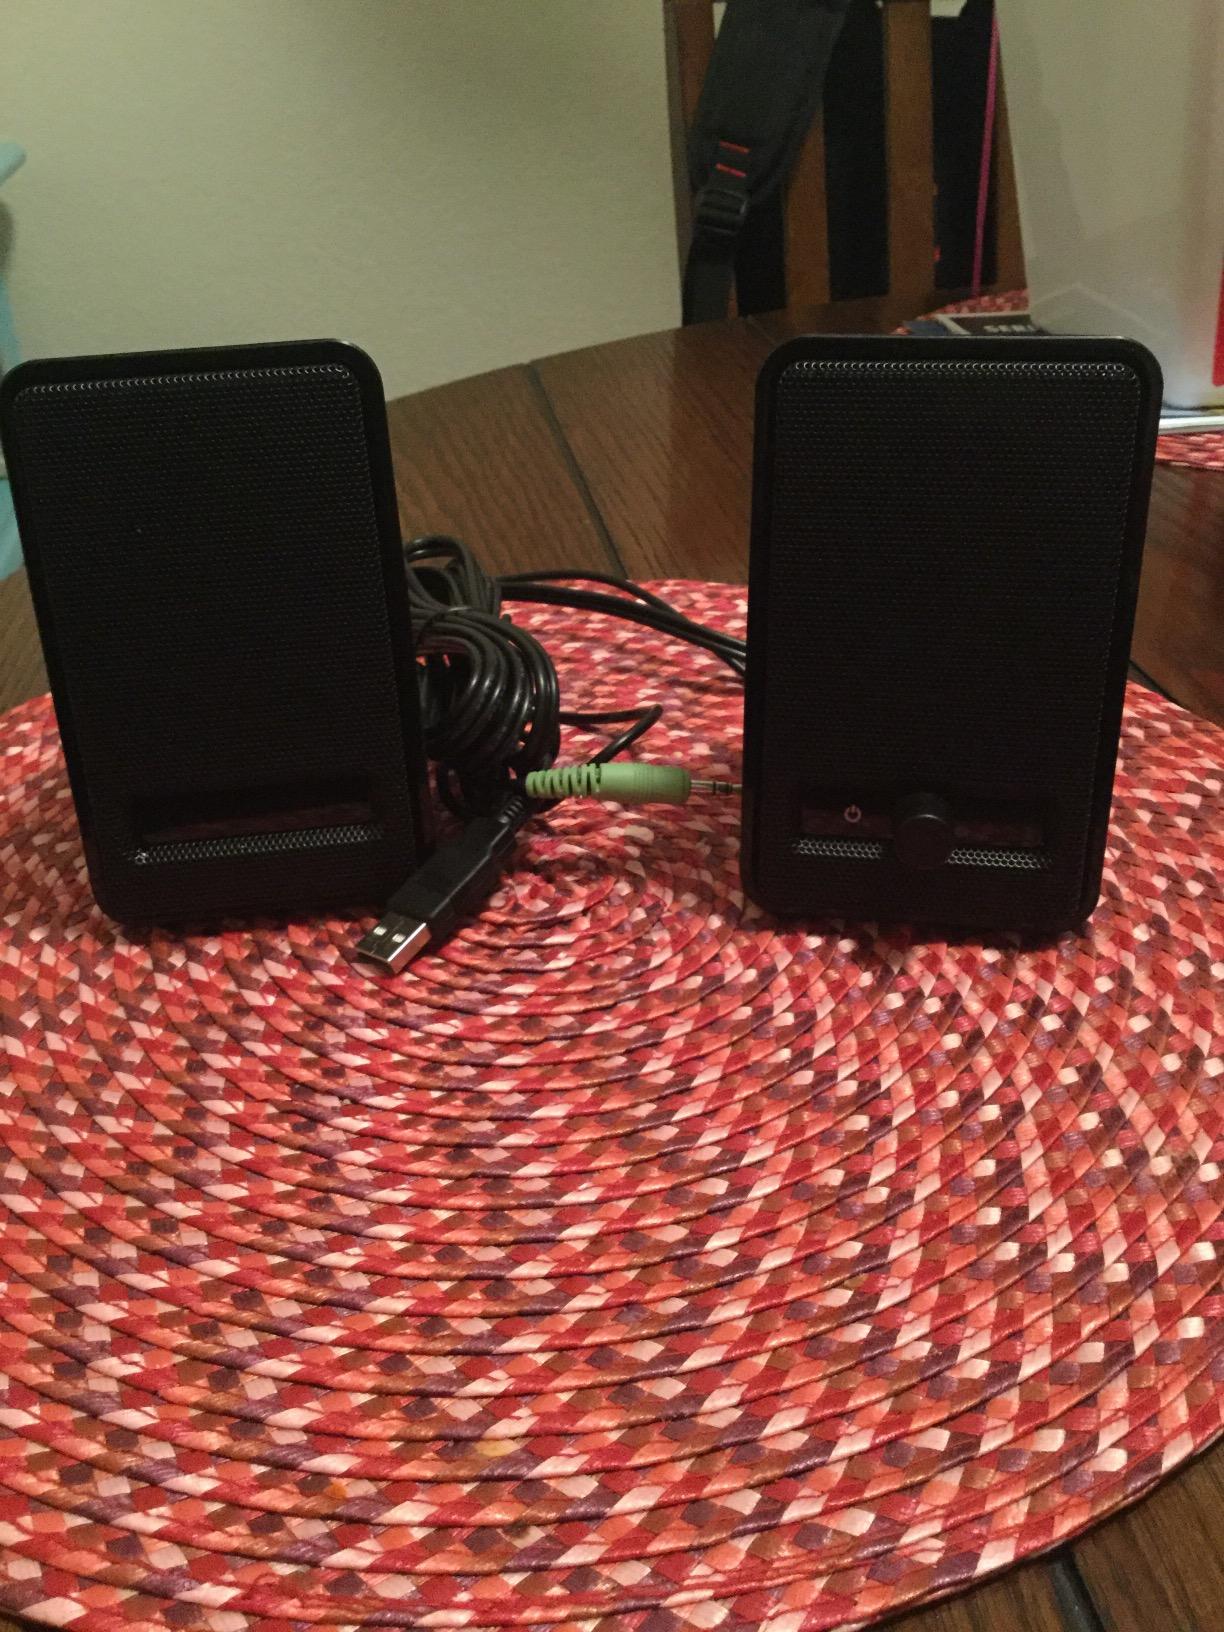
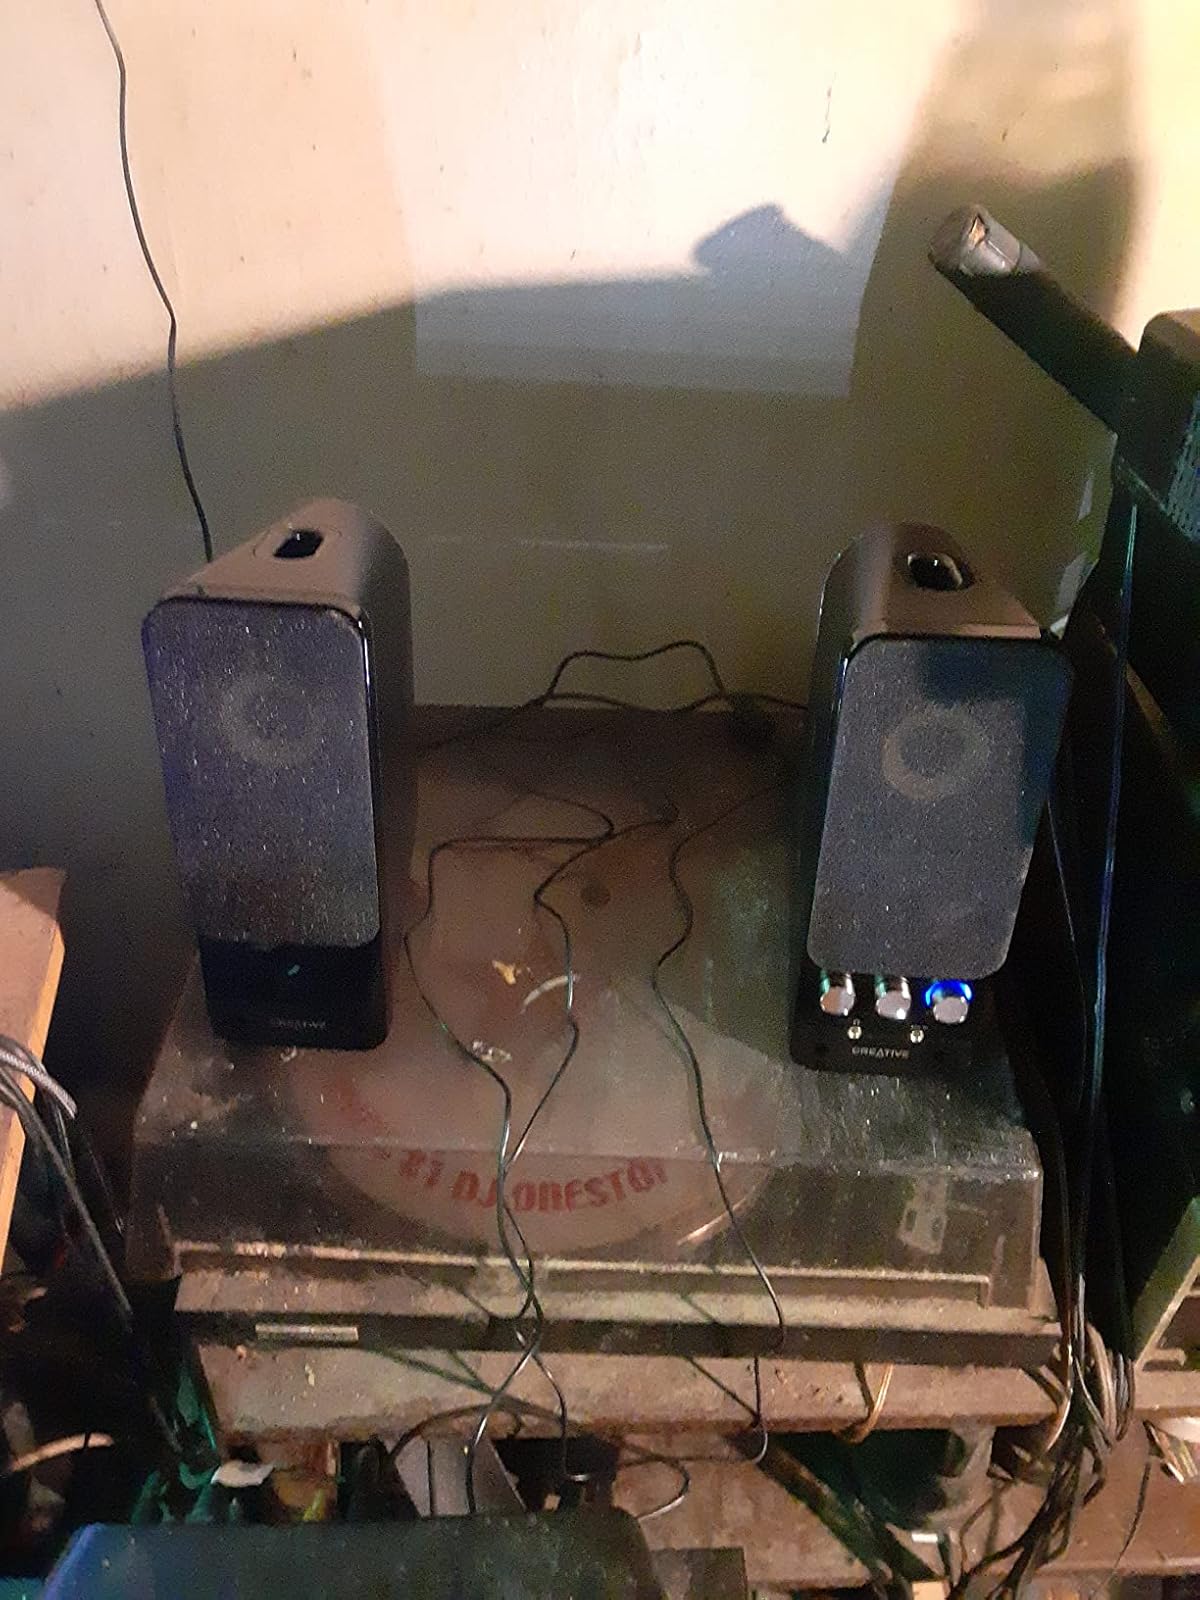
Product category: speaker
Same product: no